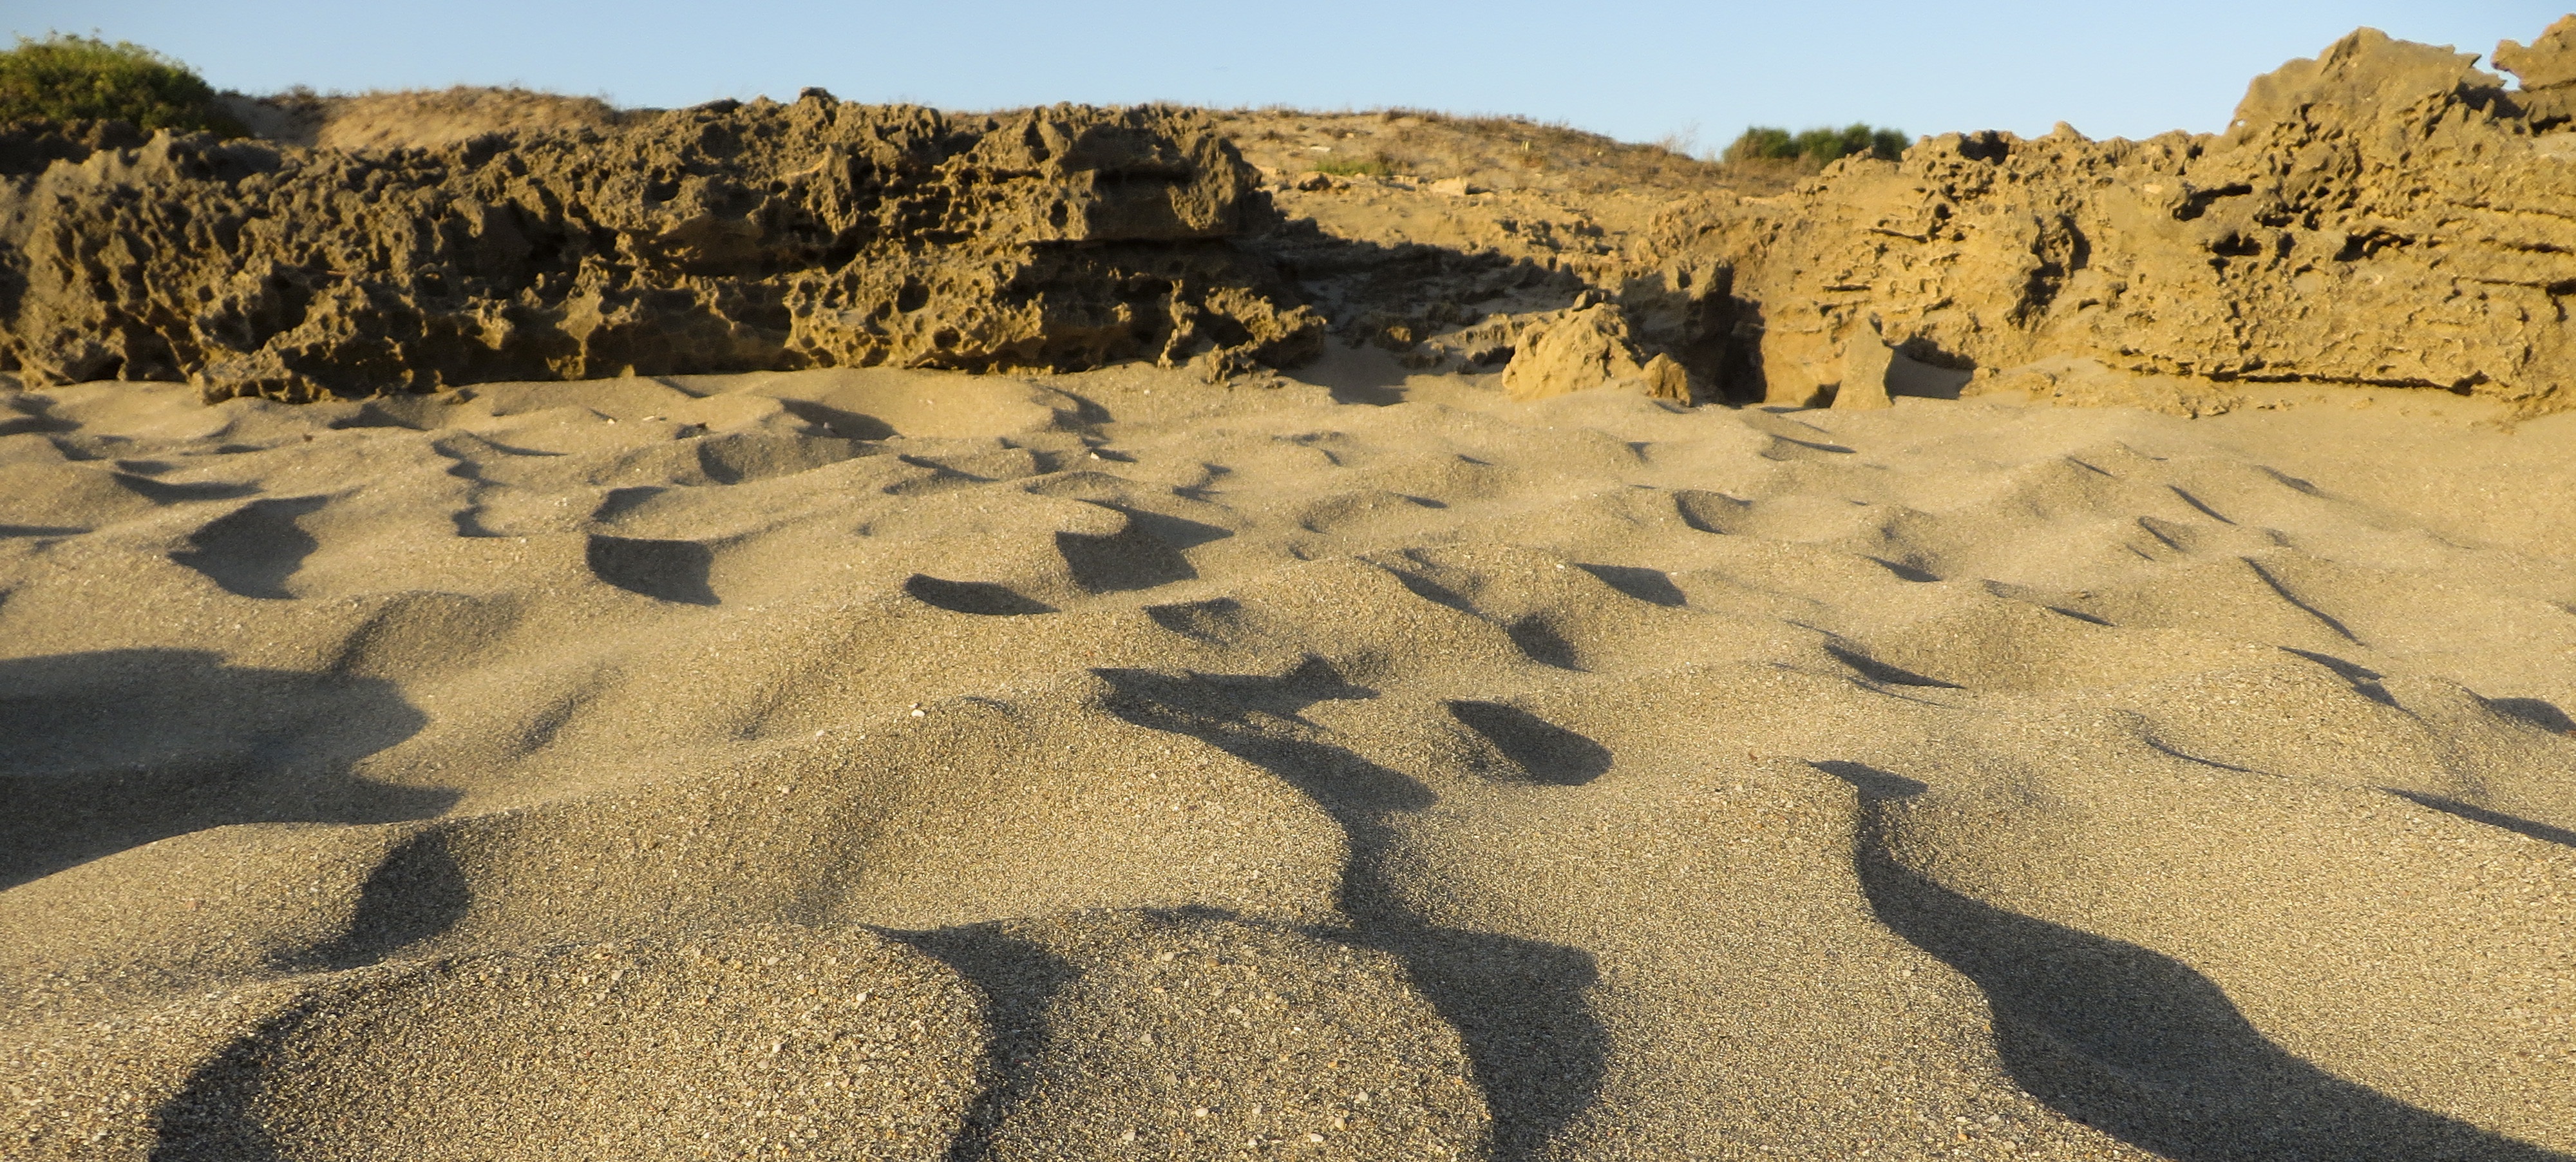
beach, landscape, sand, desert, valley, formation, holiday, island, soil, italy, material, geology, badlands, plateau, habitat, ecosystem, sahara, wadi, sardinia, landform, erg, natural environment, geographical feature, aeolian landform, sand waves